Lev Dovator

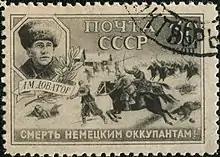
Lev Dovator (upper left) on the Soviet stamp published during the war. The text says "Death to German occupiers!"

Lev Mikhaylovich Dovator ( 19 December 1941) was a famous Soviet major general who was killed in action during World War II and posthumously awarded the title of Hero of the Soviet Union.